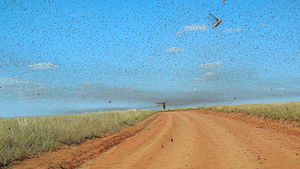
Græshoppesværmene i 2019-2020
Græshoppesværm
Græshoppesværmene i 2019-2020 i Afrika, Sydasien, Den Arabiske Halvø og Sydamerika var en voldsom koncentration af ørkengræshopper, der truede landbruget i de berørte områder. Det var de værste og største græshoppesværme i 70 år i Kenya og de værste i 25 år i Ethiopien, Somalia og Indien. The plague began in June 2019 and has continued through 2020.